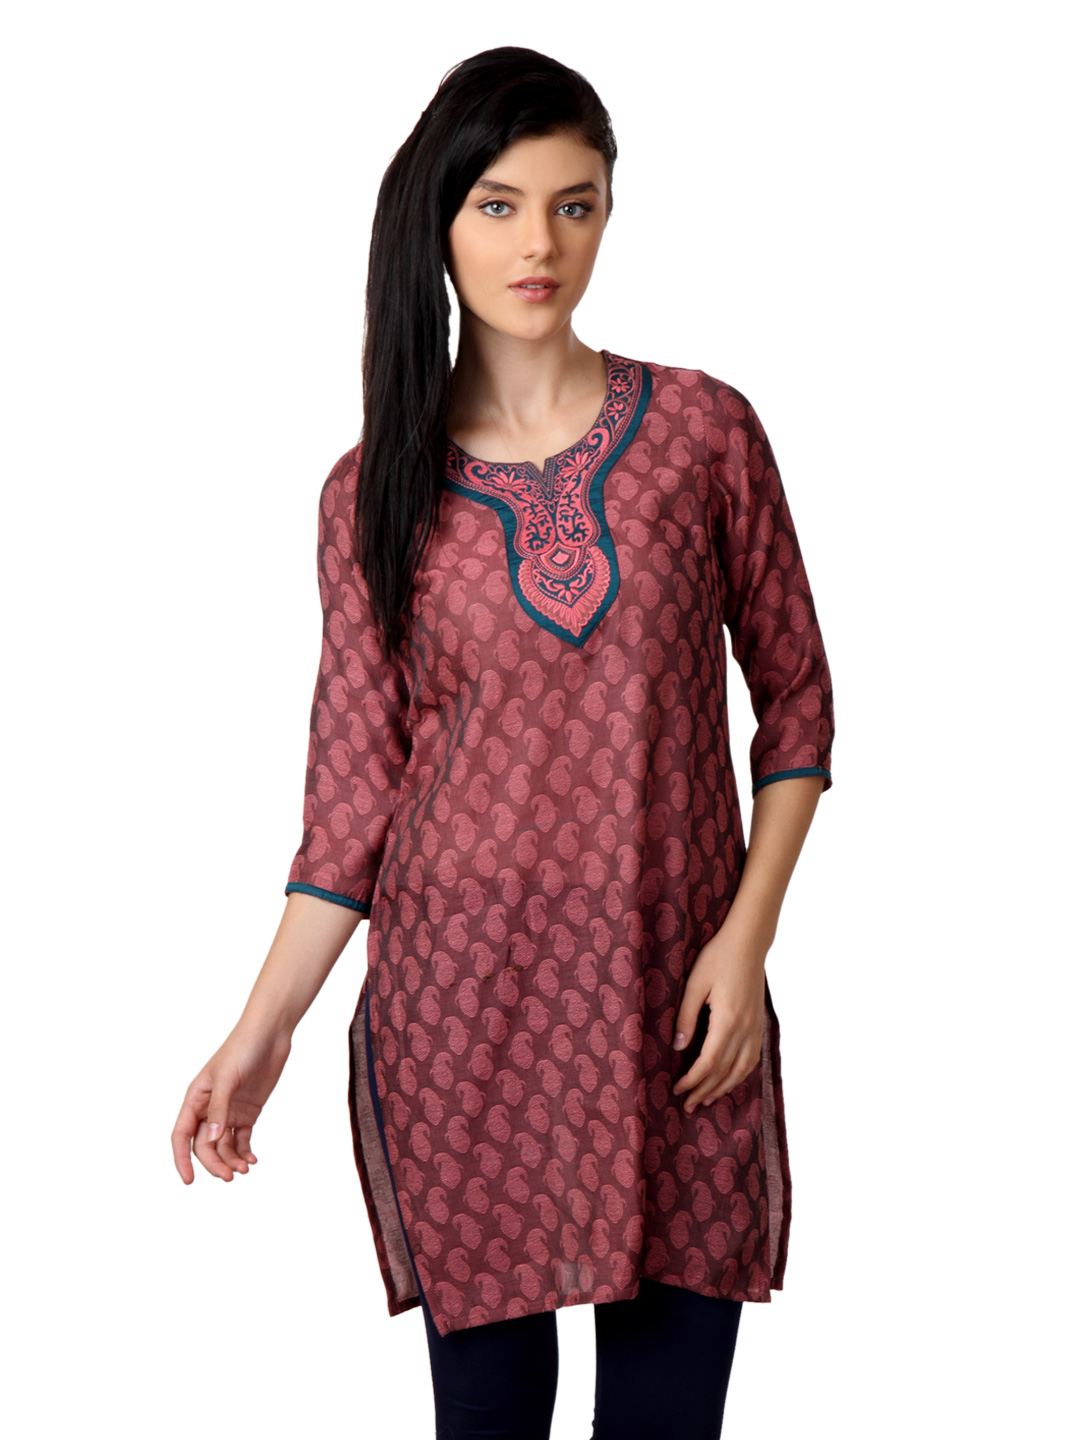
ALayna Women Pink Kurta
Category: Apparel / Topwear / Kurtas
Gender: Women
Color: Pink
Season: Fall 2012
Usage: Ethnic